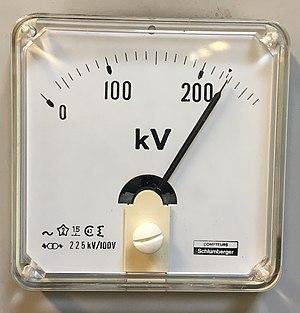
Voltmètre gradué en kV = kilovolt (mille volts). Voltmètre 225 kV d'un poste à haute tension de la Régie autonome des transports parisiens (RATP).
Le métro de Paris dispose d'un réseau d'alimentation électrique spécifique. L'unité TDE de la RATP est responsable de l'exploitation et de l'entretien des postes haute tension, des postes de redressement, des postes d'éclairage-force, des canalisations 15 kV, des caténaires, des rails de traction et des 518 disjoncteurs de voie. L’unité TDE assure la fourniture de l'énergie de traction et d'éclairage à l'ensemble des moyens de transport, de force et d’éclairage électrique des stations et des bâtiments administratifs soit 1,4 milliard de kWh par an ; elle étudie et réalise les équipements des postes de redressement des nouvelles lignes. Le service participe à la coopération technique des alimentations électriques des métros et tramways à l'étranger. Cette unité comprend 492 agents répartis sur plusieurs sites en Île-de-France.